Question: Please indicate a possible affordance area of the jump_skateboard that can be used for riding
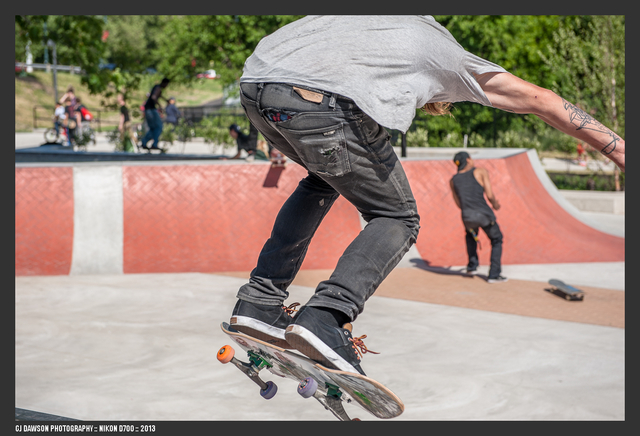
Answer: [210.863, 318.628, 414.129, 419.648]